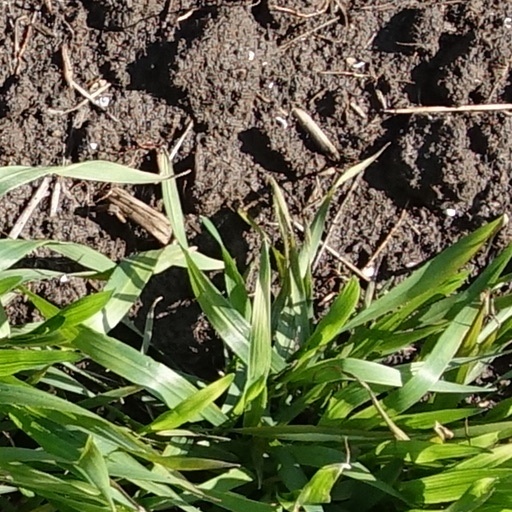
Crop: wheat